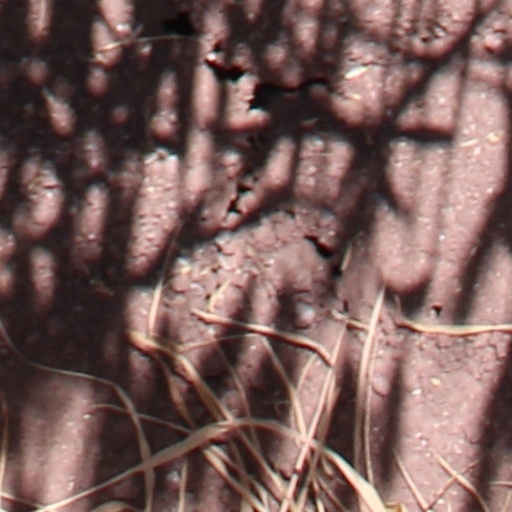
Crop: wheat